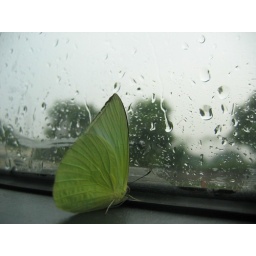
i saw this butterfly in the bus